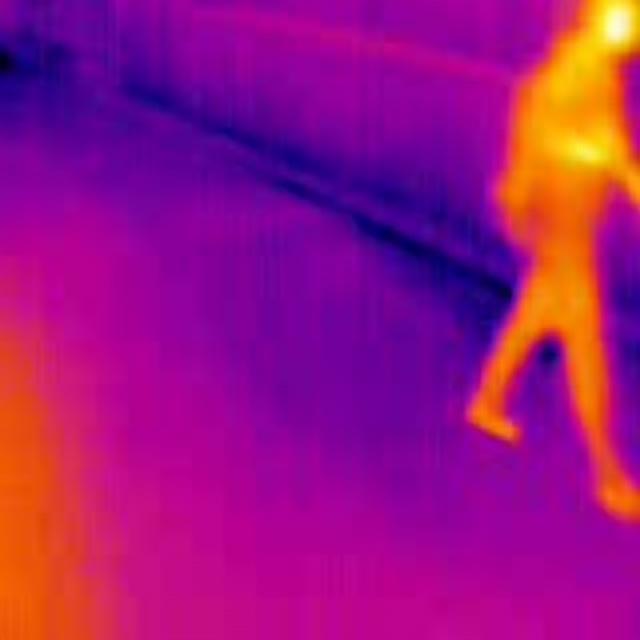
Detected objects:
label: person